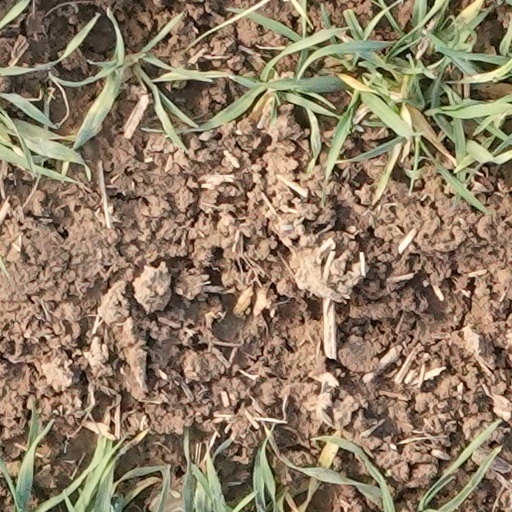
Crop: wheat